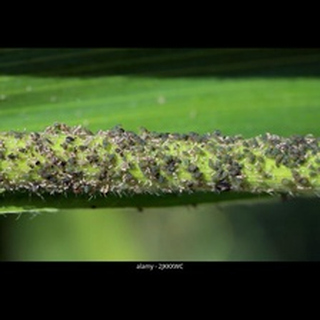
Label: wheat_aphid